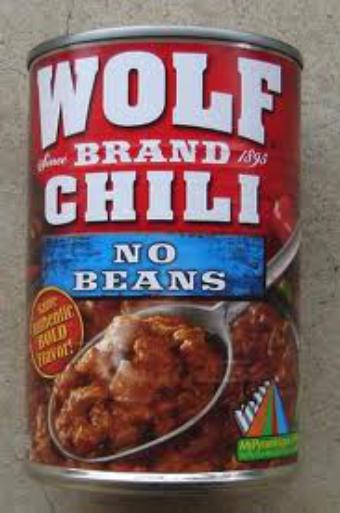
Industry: Food